Ullern

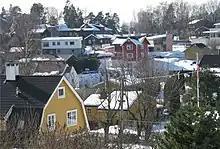
View of the residential area at Sollerud

Neighborhoods in the borough of Ullern include Lysejordet, Øraker, Lilleaker, Sollerud, Vækerø, Bestum, Ullern, Bjørnsletta, Ullernåsen, Montebello, Hoff and Skøyen.